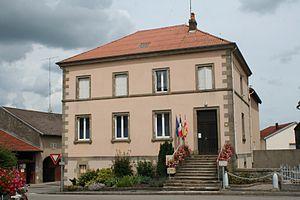
Mairie-école de Saint-Maurice-sur-Mortagne (Vosges)
Saint-Maurice-sur-Mortagne est une commune française située dans le département des Vosges en région Grand Est. Le village tire son nom du patronage de saint Maurice.